Coppa della Toscana

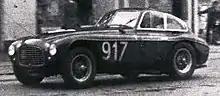
Ferrari 166 MM rebodied by Zagato as berlinetta

Scuderia Lancia dominated the event and podium with all three first places filled by their Aurelia GT 2500. The winning team of Clemente Biondetti and Gino Bronzoni achieved an average speed of 117.6 km/h.